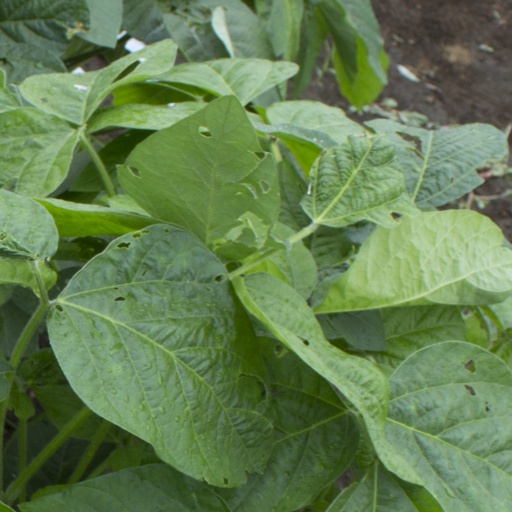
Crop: soybean